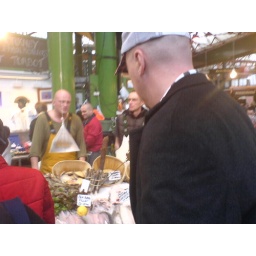
Flying fish in a bag